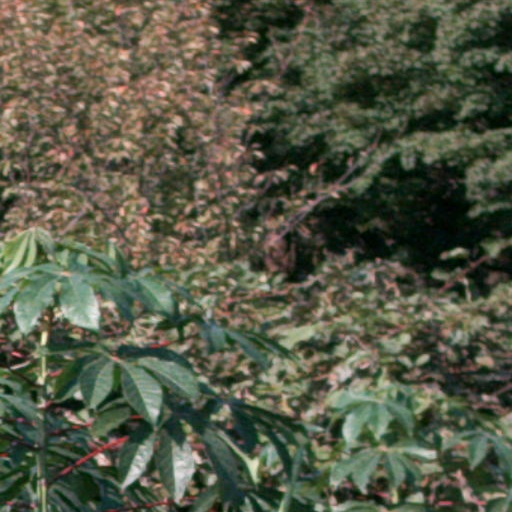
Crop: cassava